Healthcare in Belarus

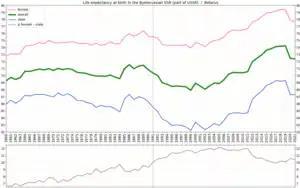
Life expectancy development in Belarus by gender

Healthcare in Belarus is supervised by the Ministry of Health and funded by general taxation through the National Health Service. Belarusian healthcare is inexpensive and easily available, although specialized care is rare.